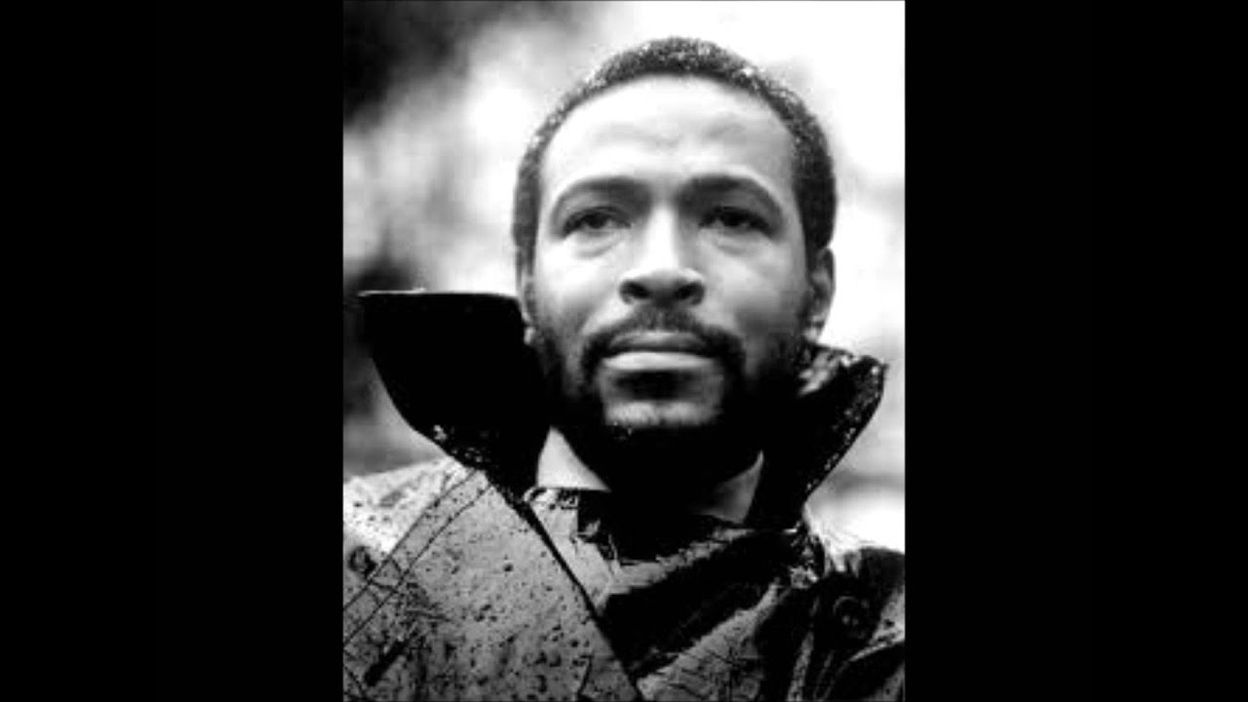
Gender: men